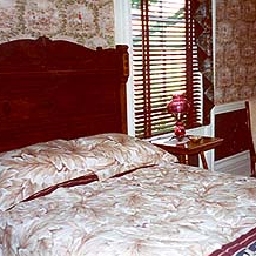
Room type: bedroom